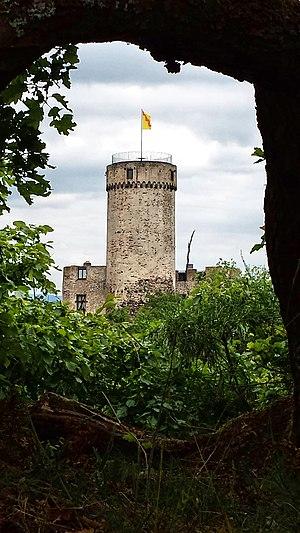
Château Pyrmont